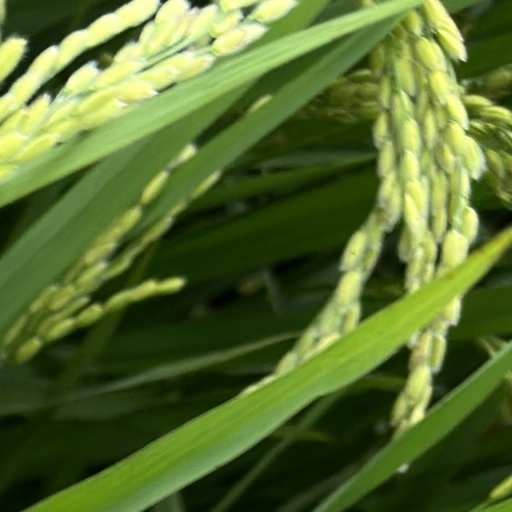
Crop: rice